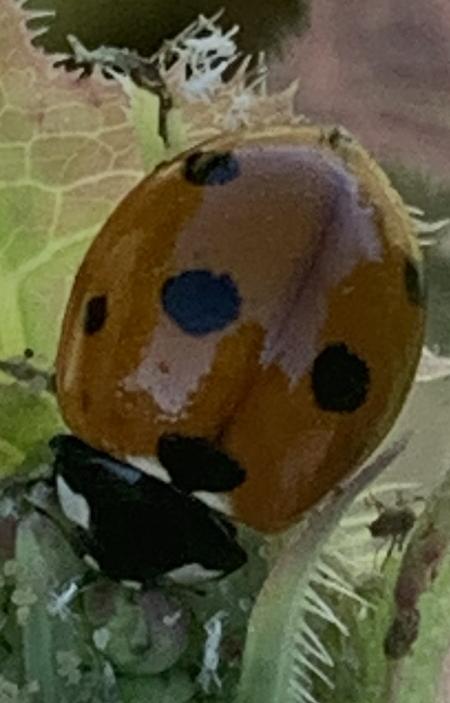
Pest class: predators